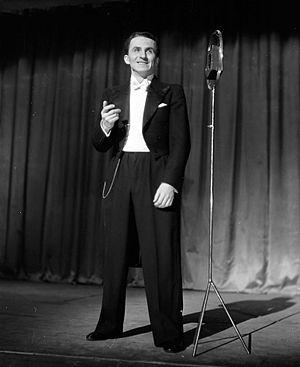
Kurt Pratsch-Kaufmann est un acteur allemand.